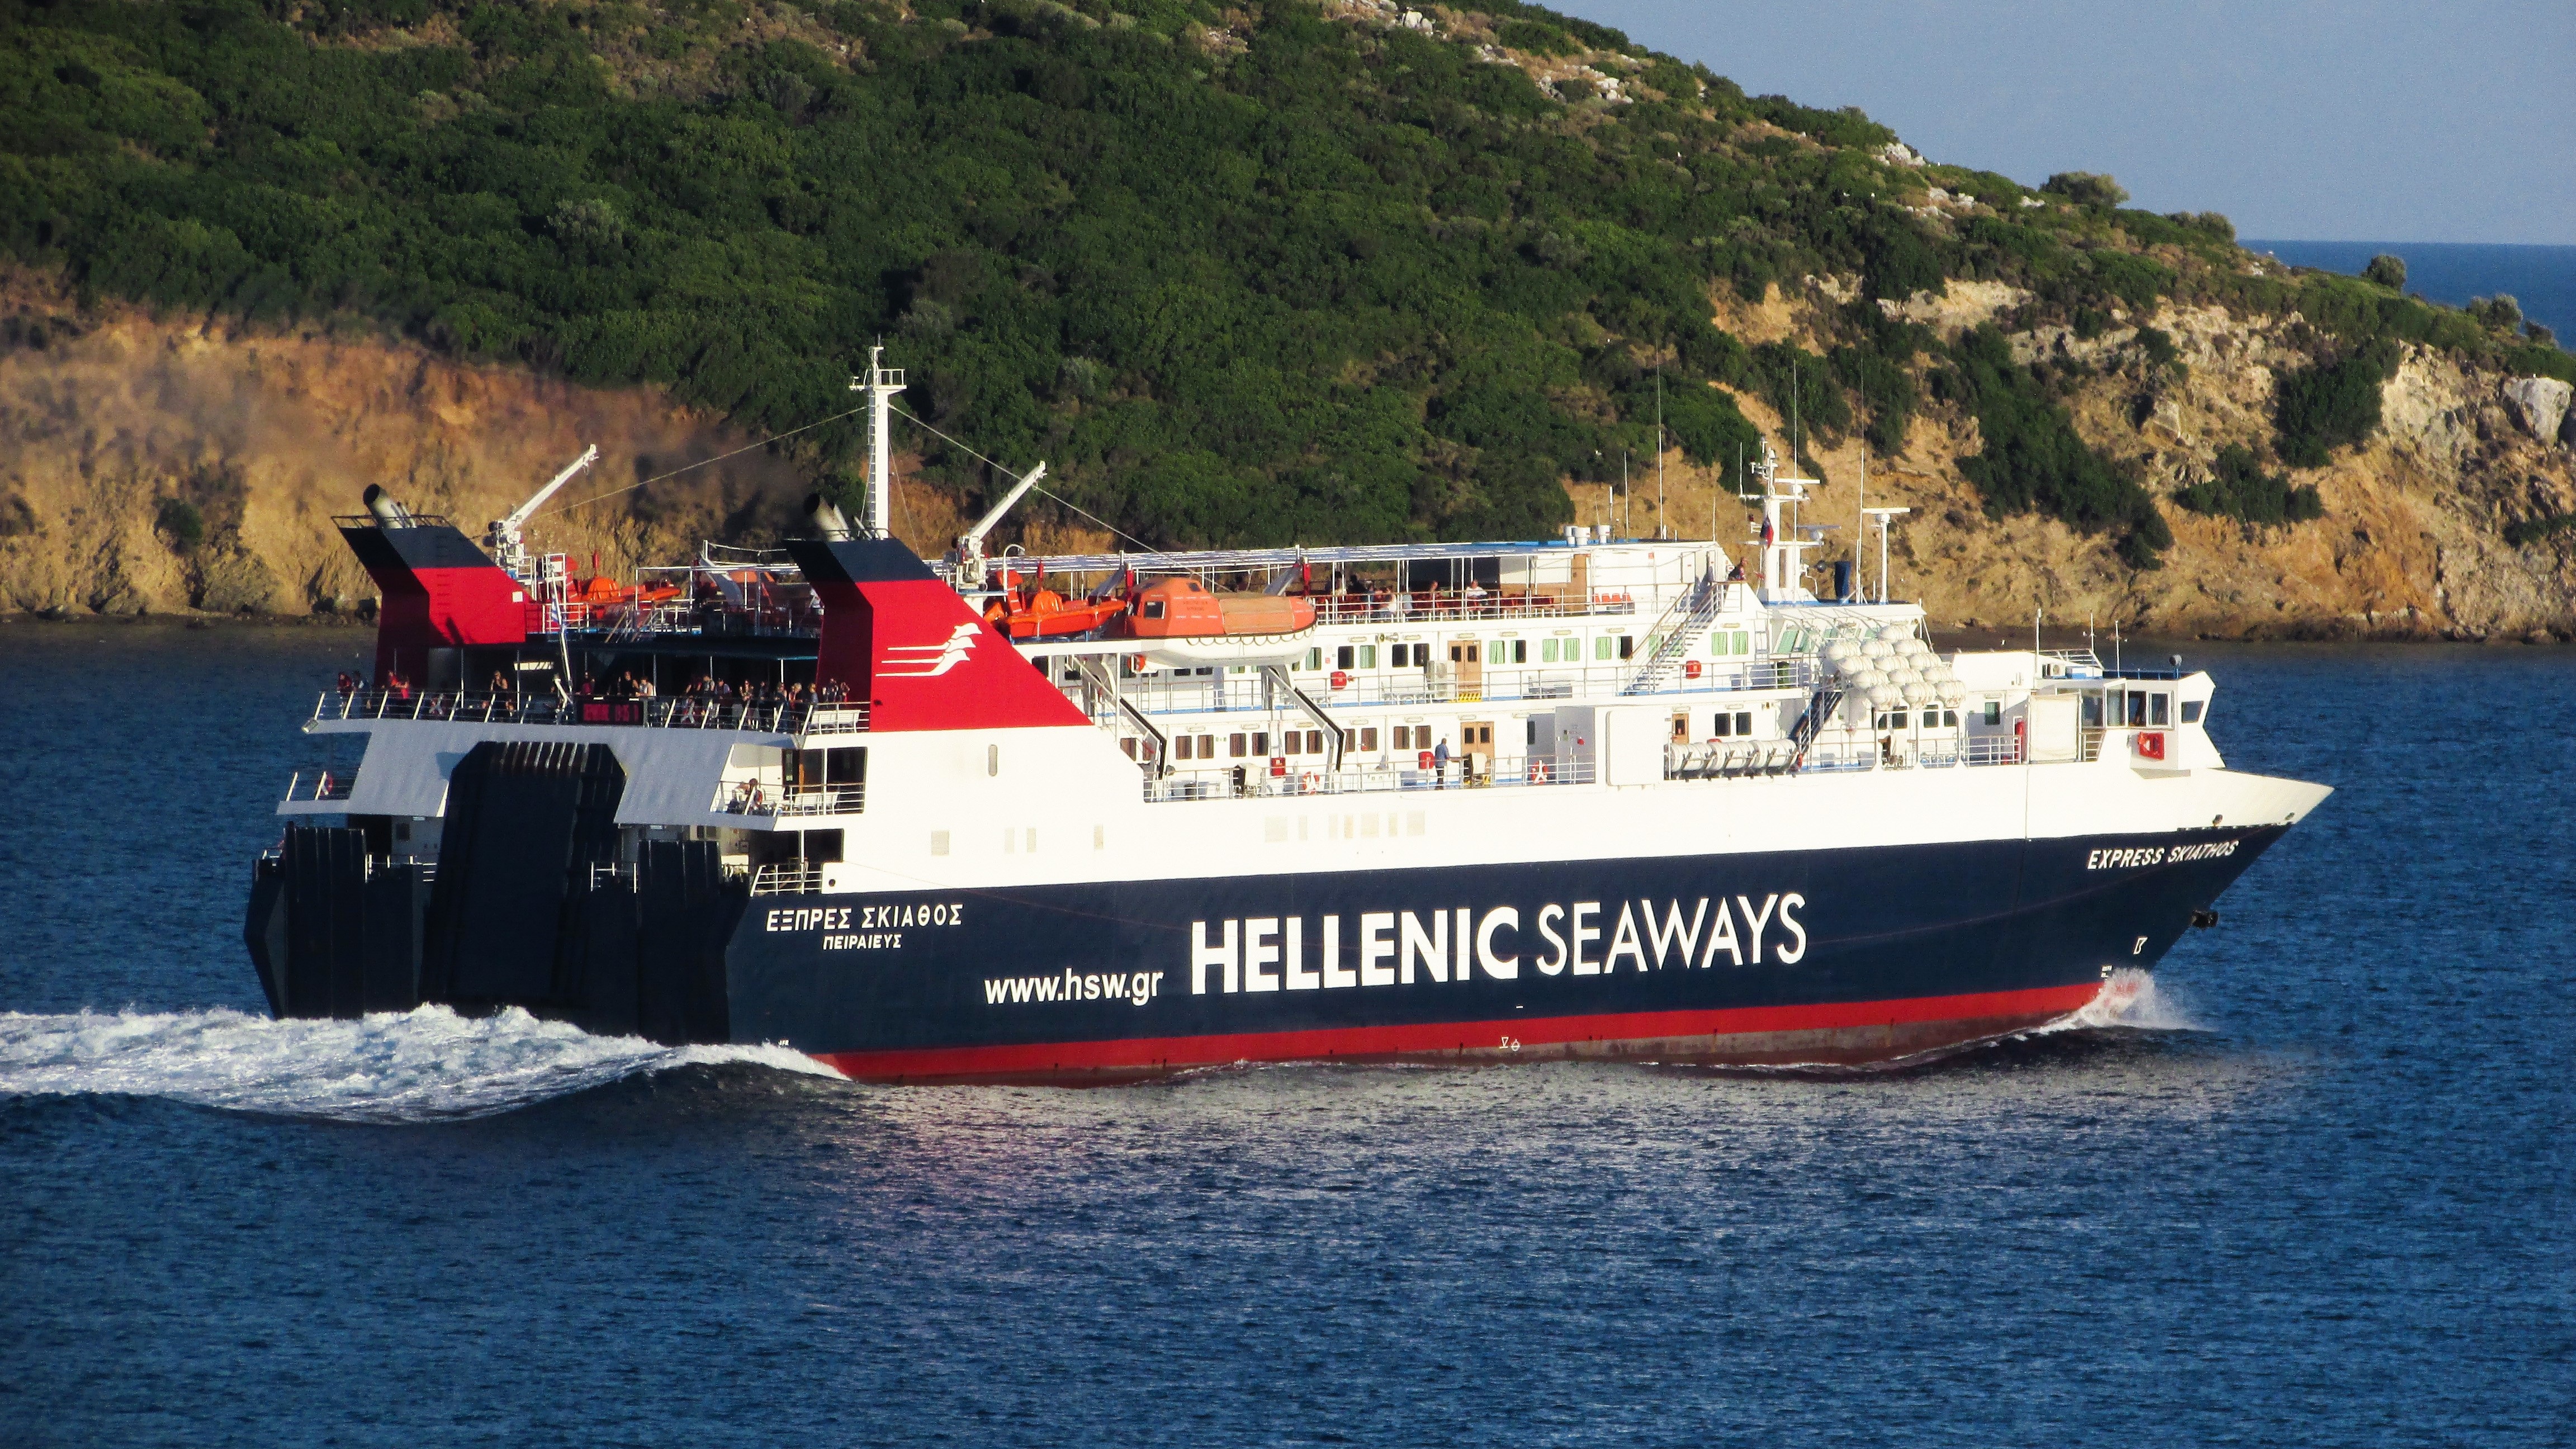
sea, boat, ship, vacation, travel, transportation, transport, vehicle, tourism, cargo ship, ferry, greece, channel, tugboat, watercraft, fishing vessel, coast guard, motor ship, passenger ship, freight transport, pilot boat, fishing trawler, patrol boat, research vessel, anchor handling tug supply vessel, platform supply vessel